David Barmasai Tumo

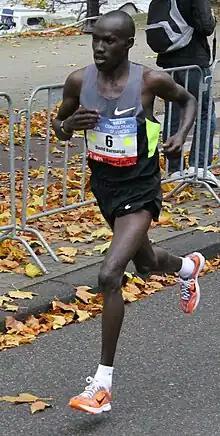

David Barmasai Tumo (born 1 January 1989) is a Kenyan long-distance runner who specialises in marathon running. He has a personal best of 2:07:18 hours (set winning the 2011 Dubai Marathon) and came fifth at the 2011 World Championships in Athletics.